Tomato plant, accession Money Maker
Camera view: bottom (45 deg); turntable rotation: 210 degrees
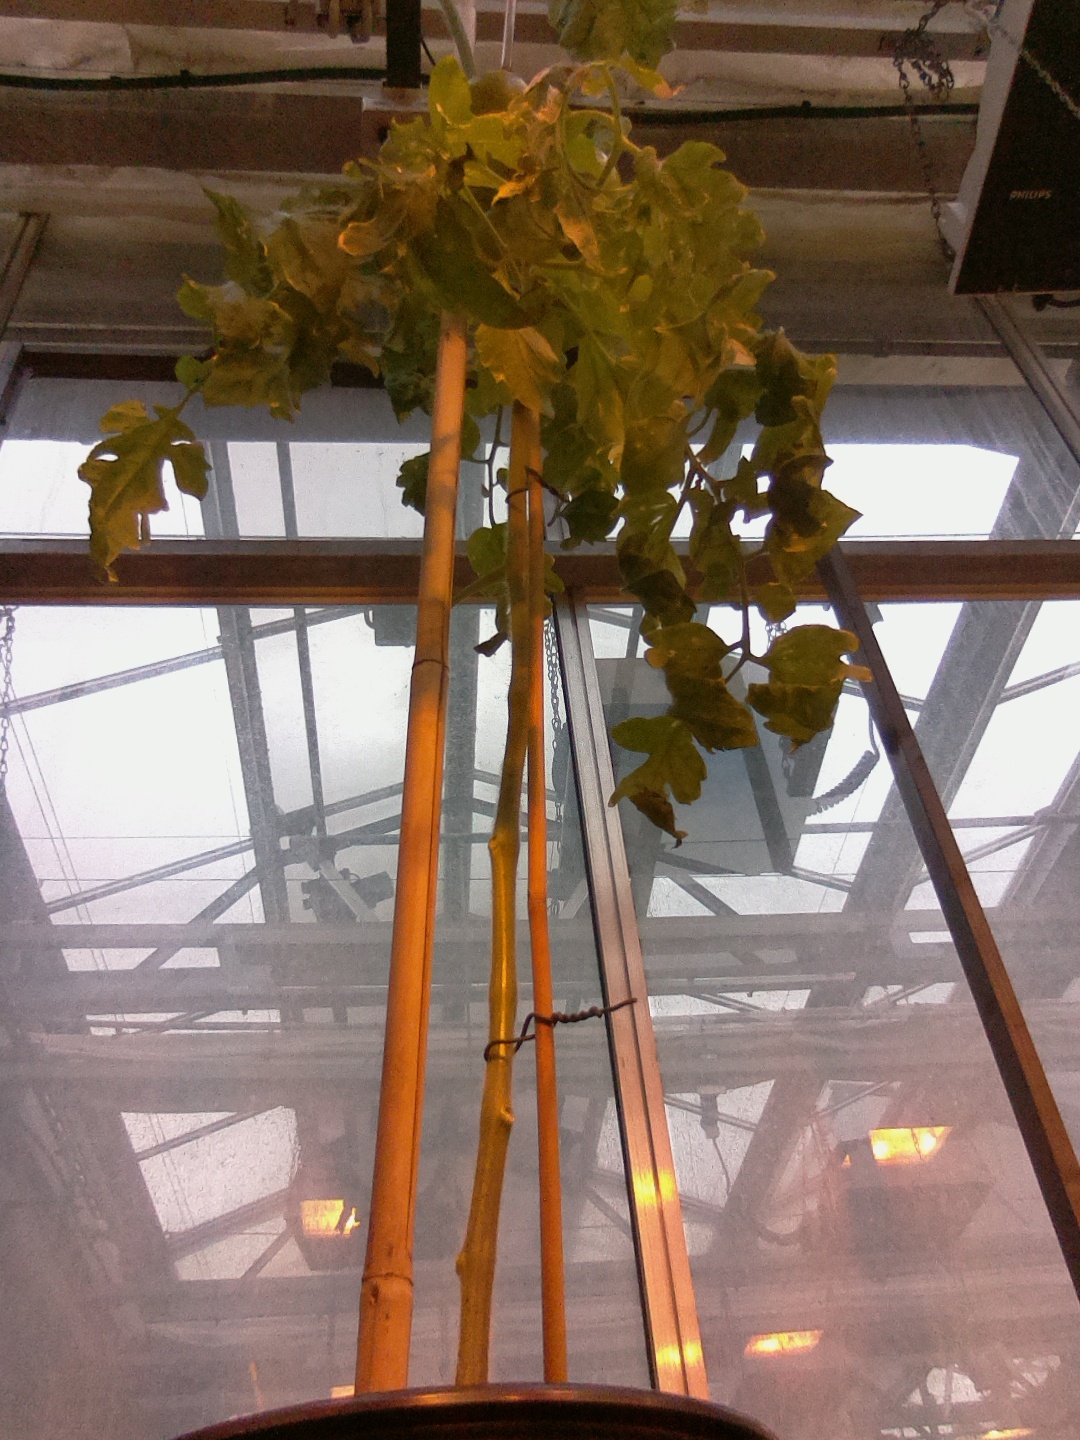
BBCH growth stage 78: 80% -90% of final fruit size